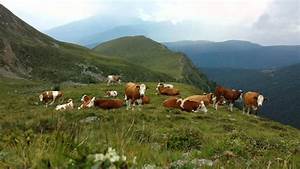
Label: cow